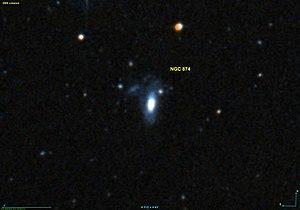
Image créée à l'aide du logiciel Aladin Sky Atlas du Centre de Données astronomiques de Strasbourg et des données de DSS (Digitized Sky Survey).